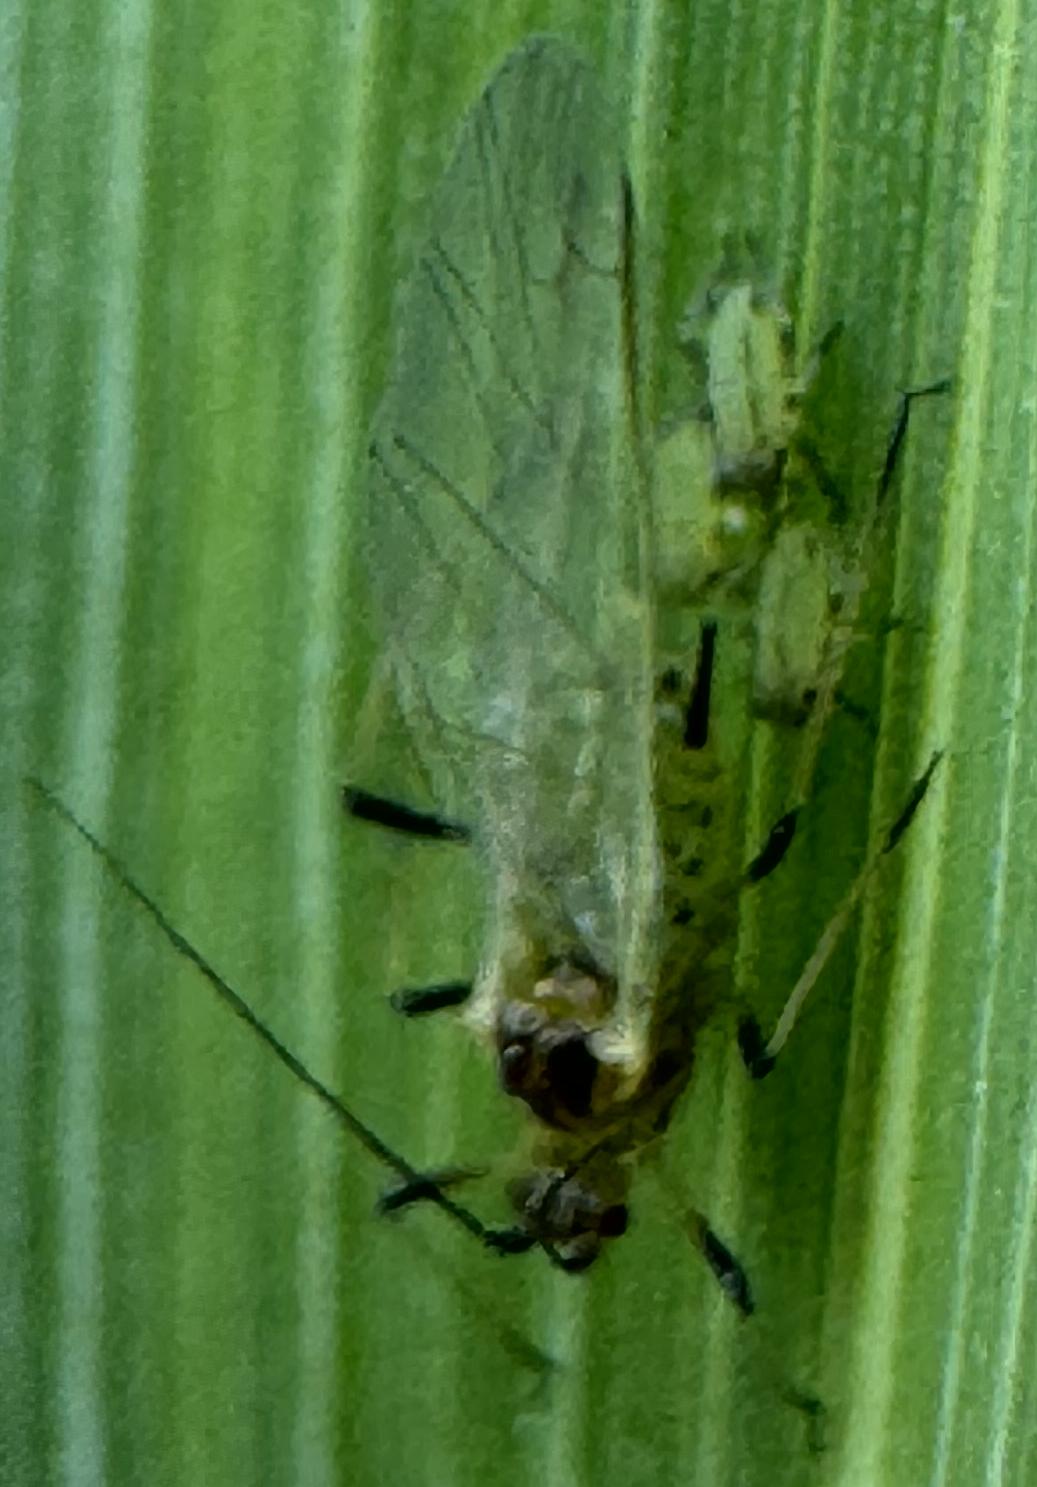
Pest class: english_grain_aphid